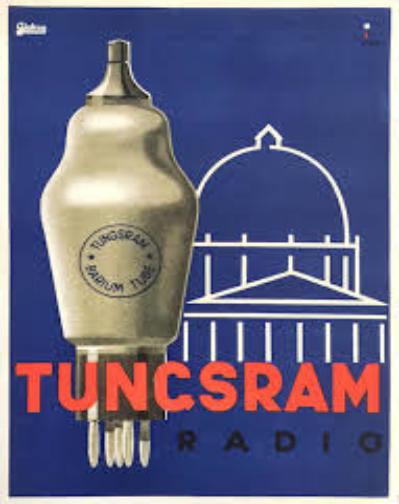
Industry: Necessities